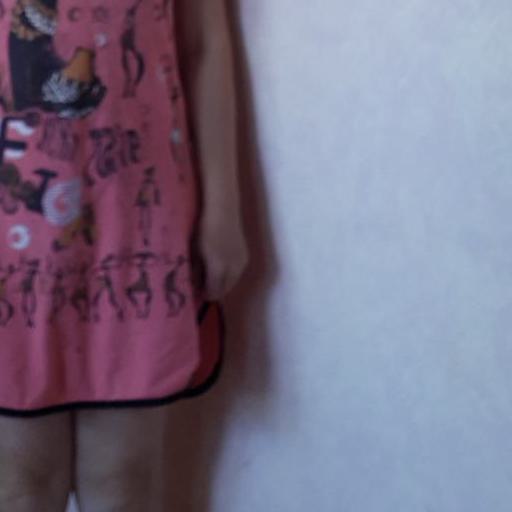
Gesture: no_gesture